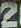
Number: 2